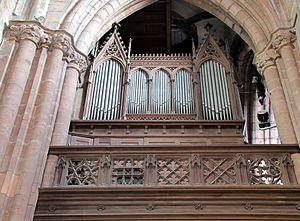
L'église Saint-Georges est une église gothique située dans la ville de Sélestat, dans le Bas-Rhin. Rivale de l'église conventuelle Sainte-Foy toute proche, elle marque l'essor de la bourgeoisie.